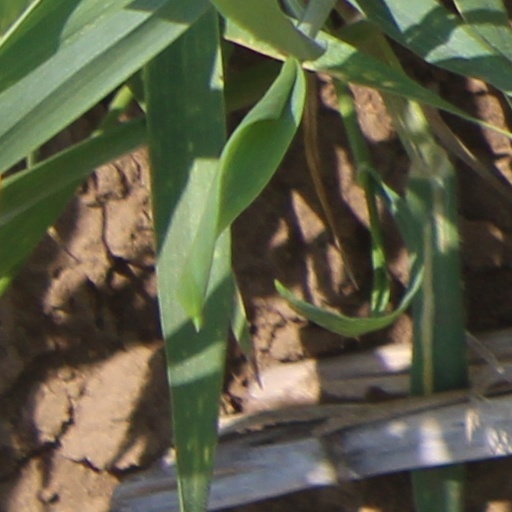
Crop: wheat